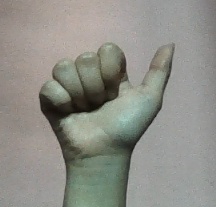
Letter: dhad